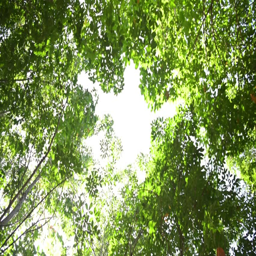
sunlight shines through the leaves out of focus , natural green background